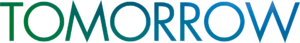
Demain est un film documentaire français réalisé par Cyril Dion et Mélanie Laurent, sorti en 2015. Devant un futur que les scientifiques annoncent préoccupant, le film a la particularité de ne pas donner dans le catastrophisme. Adoptant un point de vue optimiste, il recense des initiatives dans dix pays, face aux défis environnementaux et sociaux du XXIᵉ siècle, qu'il s'agisse d'agriculture, d'énergie, d'économie, d'éducation ou de gouvernance.